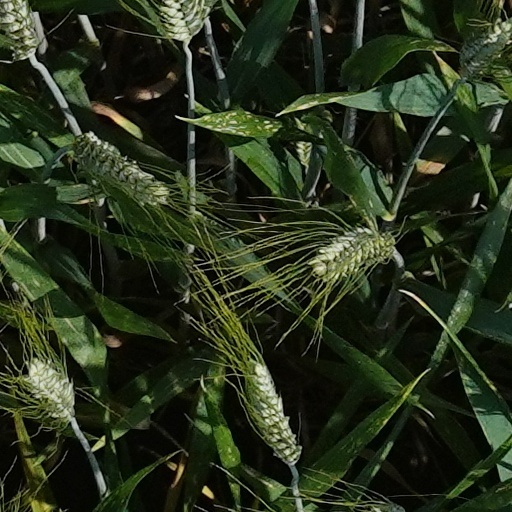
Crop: wheat